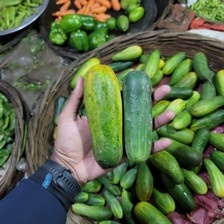
Label: cucumber